Swiss Cottage, Cahir

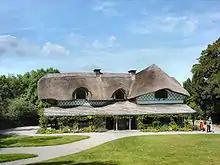
The Swiss Cottage, Cahir

The Swiss Cottage is an early 19th-century "cottage orné" (ornamental cottage) located at Kilcommon near the town of Cahir, County Tipperary in Ireland. It is managed by the Office of Public Works and open to the public as a tourist attraction.